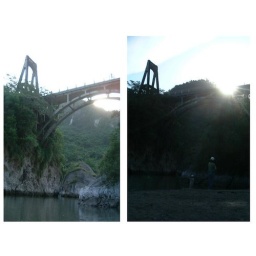
The sunset in the background of the old bridge over the river